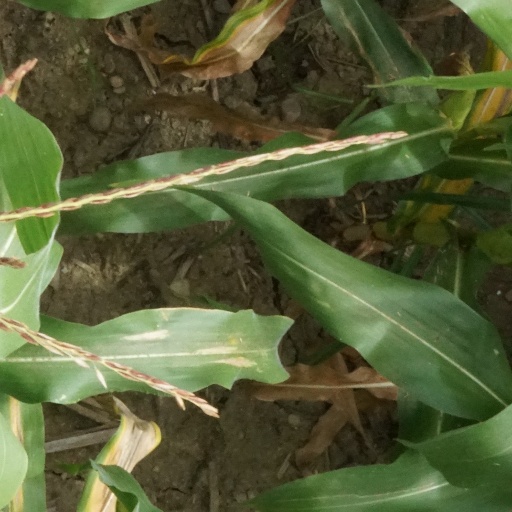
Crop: maize; corn